The Vampira Show

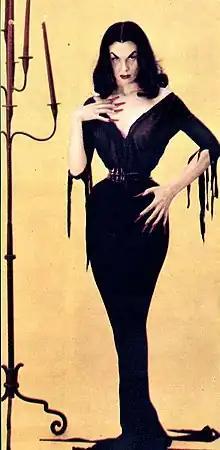
Nurmi in her Vampira costume

Each show began with the spectral image of the wasp-waisted Vampira gliding through knee-deep fog down a dark corridor toward the viewer. At the end of her trance-like walk she would suddenly let out a long, piercing scream as the camera zoomed in on her face. She would then smile and coyly remark, ""Screaming relaxes me so."" After that Nurmi would sit on a Victorian double-ended sofa decorated with skulls and introduce the movie of the night, sometimes pausing to play with her pet spider Rolo, talk with off-camera ghosts, torment her advertiser, Fletcher Jones, in amusing commercials, or drink a Vampira Cocktail at her poison bar. The show's theme music was from the Adagio movement in "Music for Strings, Percussion and Celesta" by Béla Bartók and excerpts from "Uranus" from "The Planets" by Gustav Holst. She closed off most episodes with her catchphrase: ""This is Vampira, until next week, wishing you bad dreams, darling."" Nurmi's salary for the show was $75 per week.